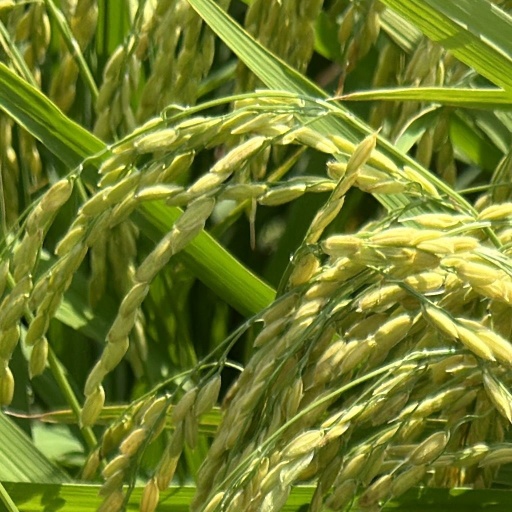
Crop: rice